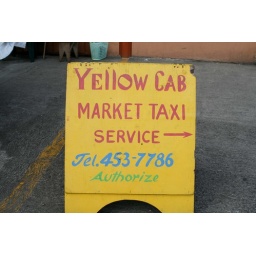
Taxi sign on the street in St. Lucia